Erode Junction railway station

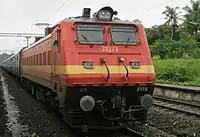
WAP-4 loco belonging to Electric Loco Shed, Erode

Erode Junction loco shed is one among the very few stations in India which houses both diesel and electrical locomotives. Erode loco shed currently houses 350 electric and diesel locomotives, making it one of the largest loco sheds operated by Indian Railways. The ISO certified electric locomotive shed houses WAP-4, WAG-7 and WAP-7 Locomotives. The diesel loco shed set up in 1962, houses over 120 WDM-2 and WDM-3A, 11 WDP-4D, 11 WDG-4 (only GT46ACe wide cab versus) diesel locomotives. The trains passing through Erode junction often have a long technical halt in order to carry out engine swapping and maintenance checks.